Udjebten

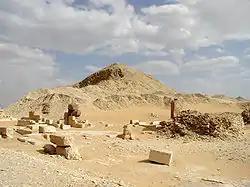
Pyramid of Pepi II, besides which there are three satellite pyramids for the Queens Ugebeten, Neith, and Iput II

Udjebten or Wedjebten was an ancient Egyptian queen consort, a wife of King Pepi II of the Sixth Dynasty.